JetPunk

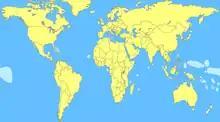
The SVG map used for JetPunk's most popular quiz, Countries of the World

The site enables users to play both featured and non-featured quizzes. Featured quizzes allow a user to gain points on JetPunk. Up to 5 points can be earned from each featured quiz; the number of points gained is based on the user's score on the quiz, or their percentile among other quiztakers, whichever is higher.